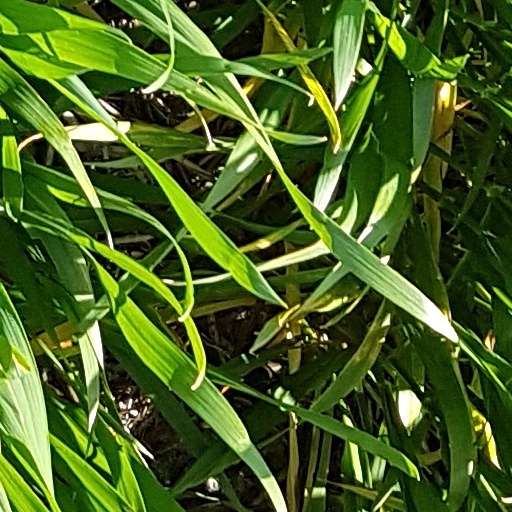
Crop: wheat